Dougga

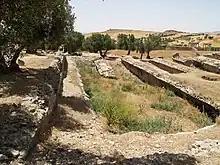
The Aïn El Hammam cisterns in front of the Temple of Juno Caelestis

The Victoria Church, which stands in the northeast of the site, below the Temple of Saturn, is the only Christian building that has been so far excavated at Dougga. At the end of the 4th century or at the start of the 5th century, the Christian community erected the unusually designed little church over a pagan cemetery. The small hypogeum is located nearby.